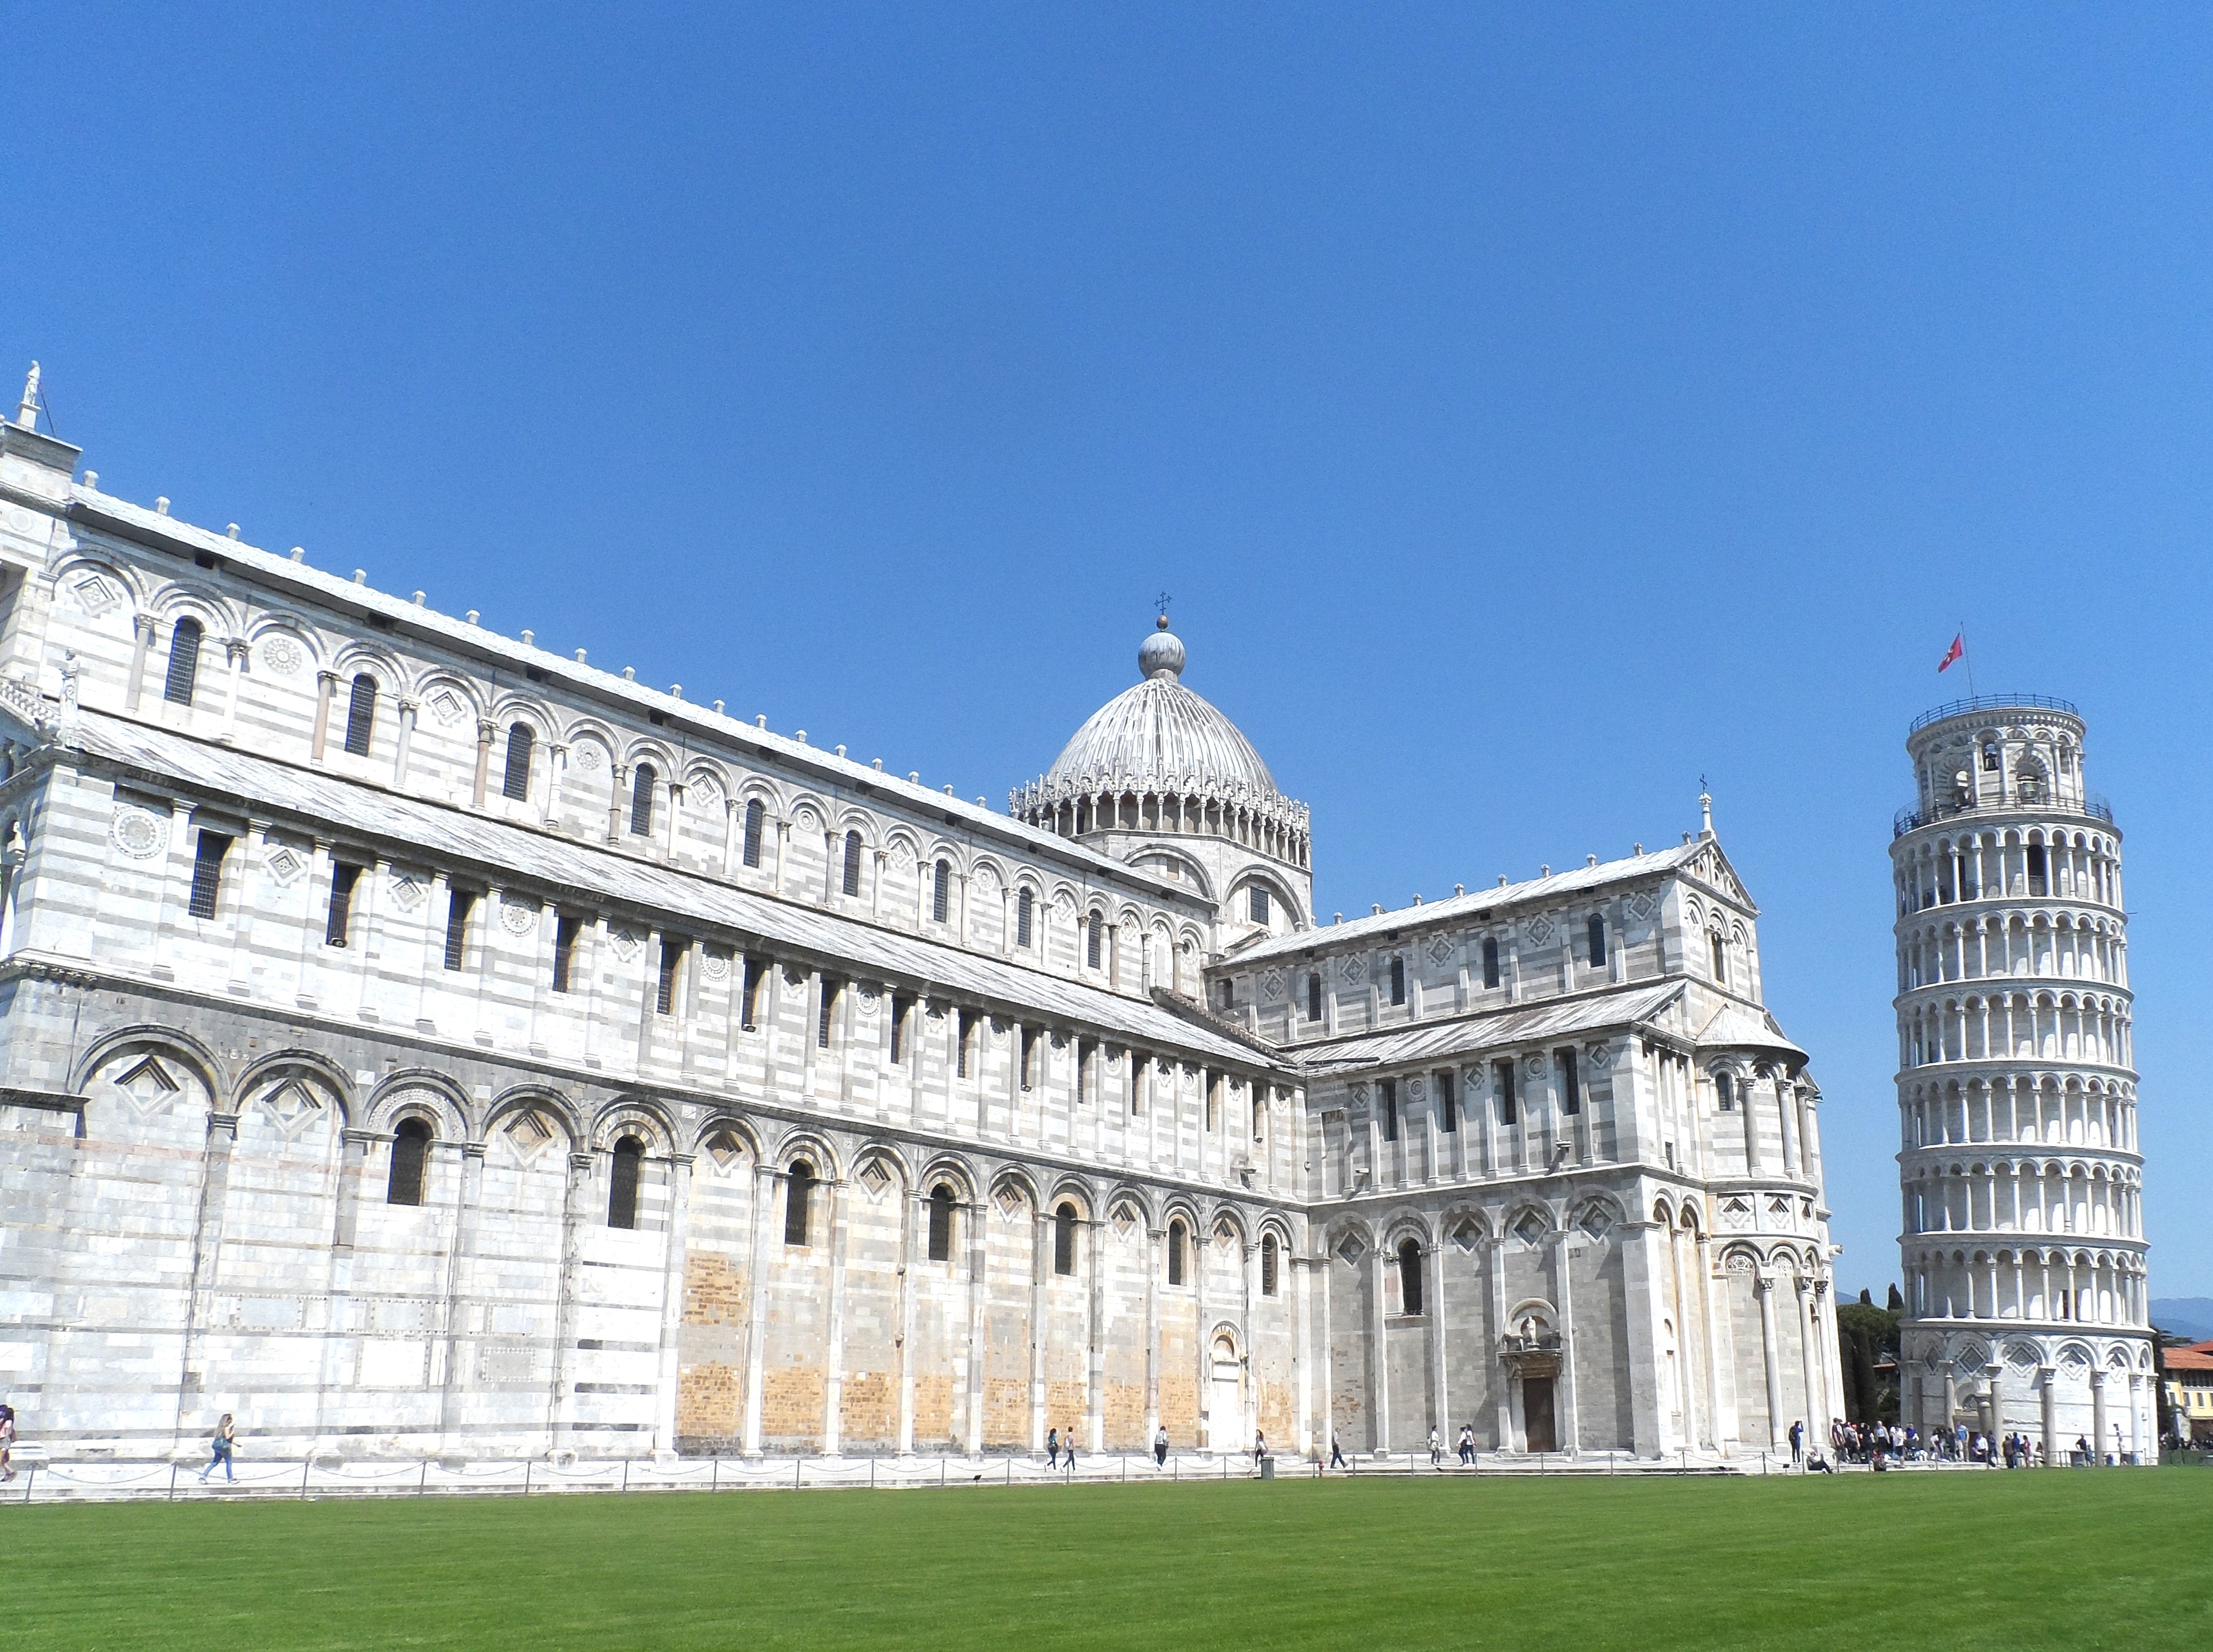
architecture, structure, building, chateau, palace, monument, tourist, landmark, italy, facade, church, cathedral, historic, world, pisa, marble, european, piazza, estate, stately home